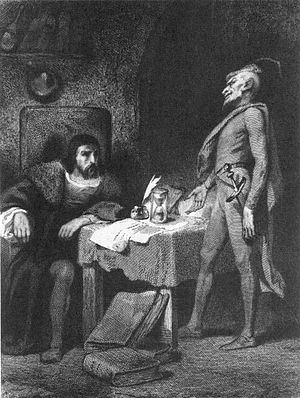
Mephistopheles
Faust og Mephistopheles, på et stik af Tony Johannot, inspireret af Goethe.
Mephistopheles er navnet på en karakter som symboliserer Satan i skuespillet Faust af Johann Wolfgang von Goethe.